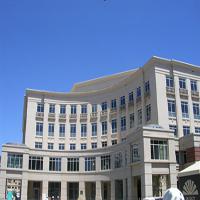
Weather: sun or clear